Sabrah light tank

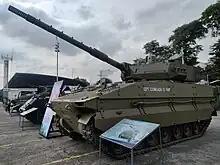
Philippine Army's ASCOD 2 Sabrah light tank display at the 88th AFP founding anniversary

Weighing 30t, the Sabrah light tank series has a modular design. It is equipped with a common 105mm manned turret for both tracked and wheeled configurations. The vehicle’s fully-electric turret drive provides stabilization in both elevation and traverse. The dual-axis high-performance turret provides hunter-killer capability. The tank provides an optimal combination of firepower and maneuverability. It can be configured to provide enhanced lethality.